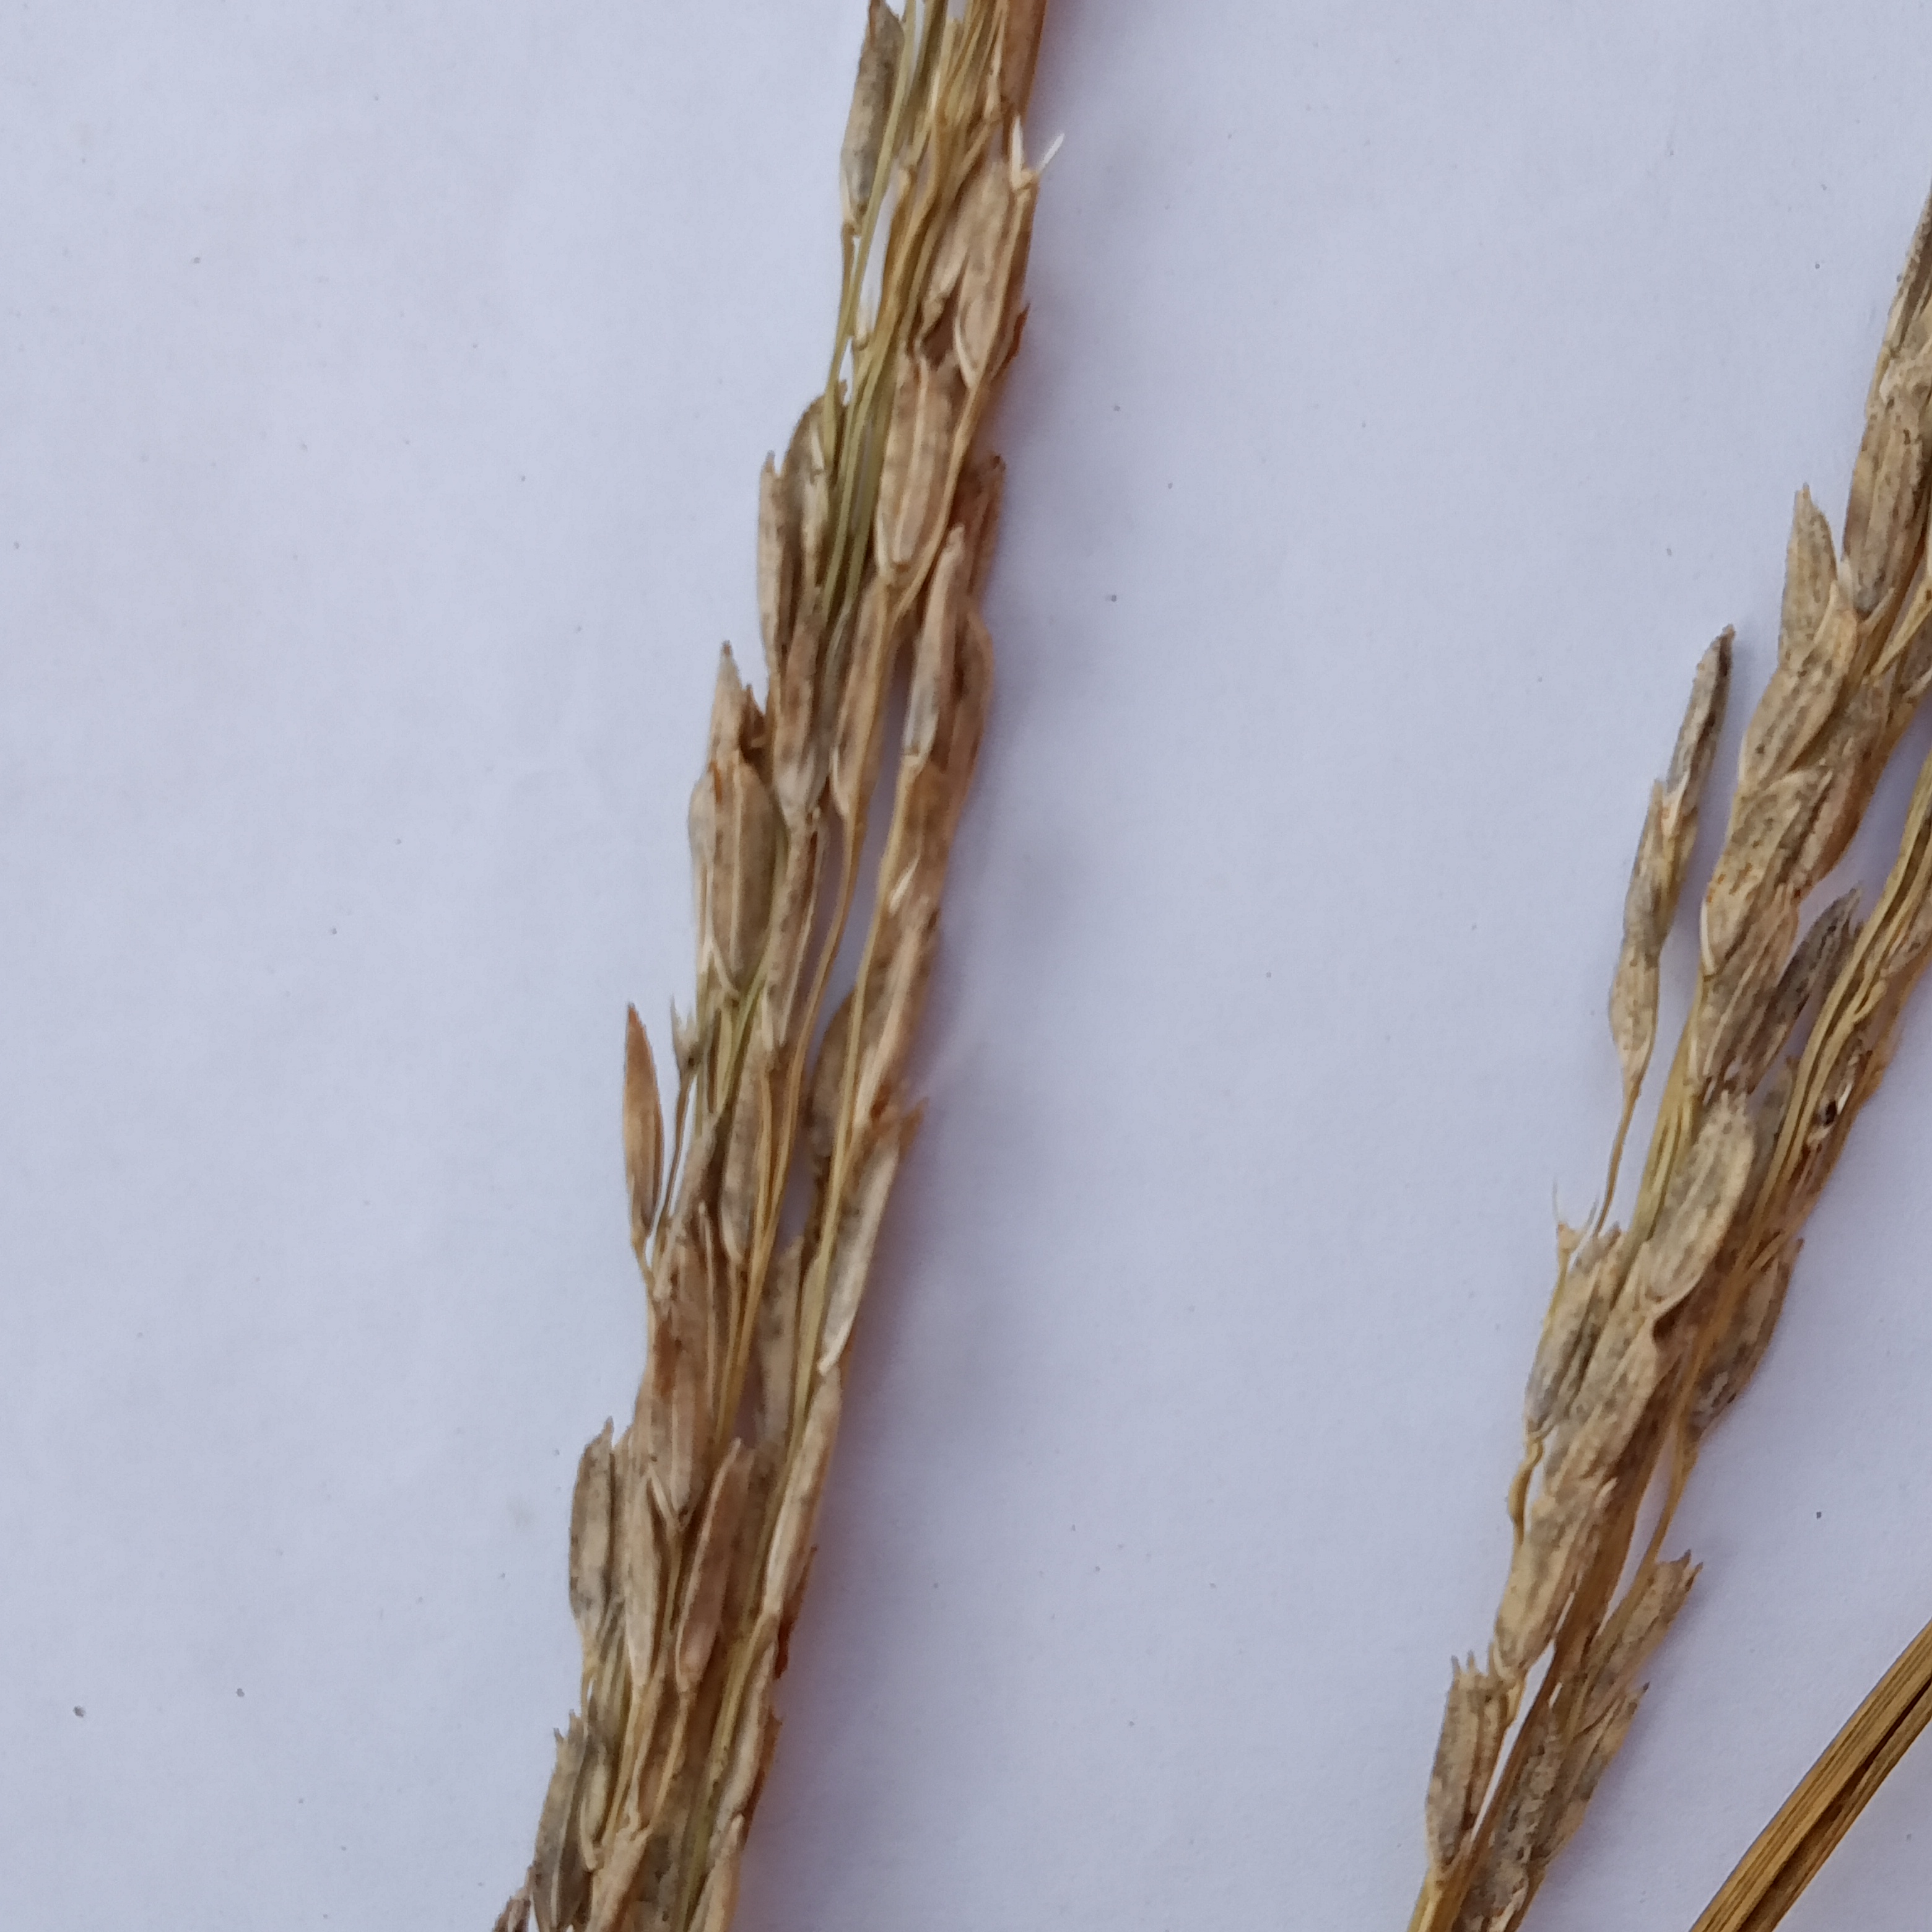
Nhãn: Bệnh Đạo ôn lá và cổ bông (Rice leaf and neck blast)